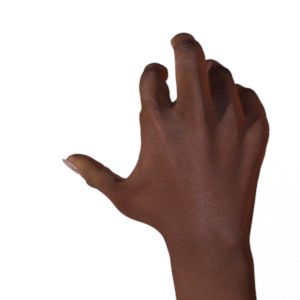
Label: rock